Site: brandenburg
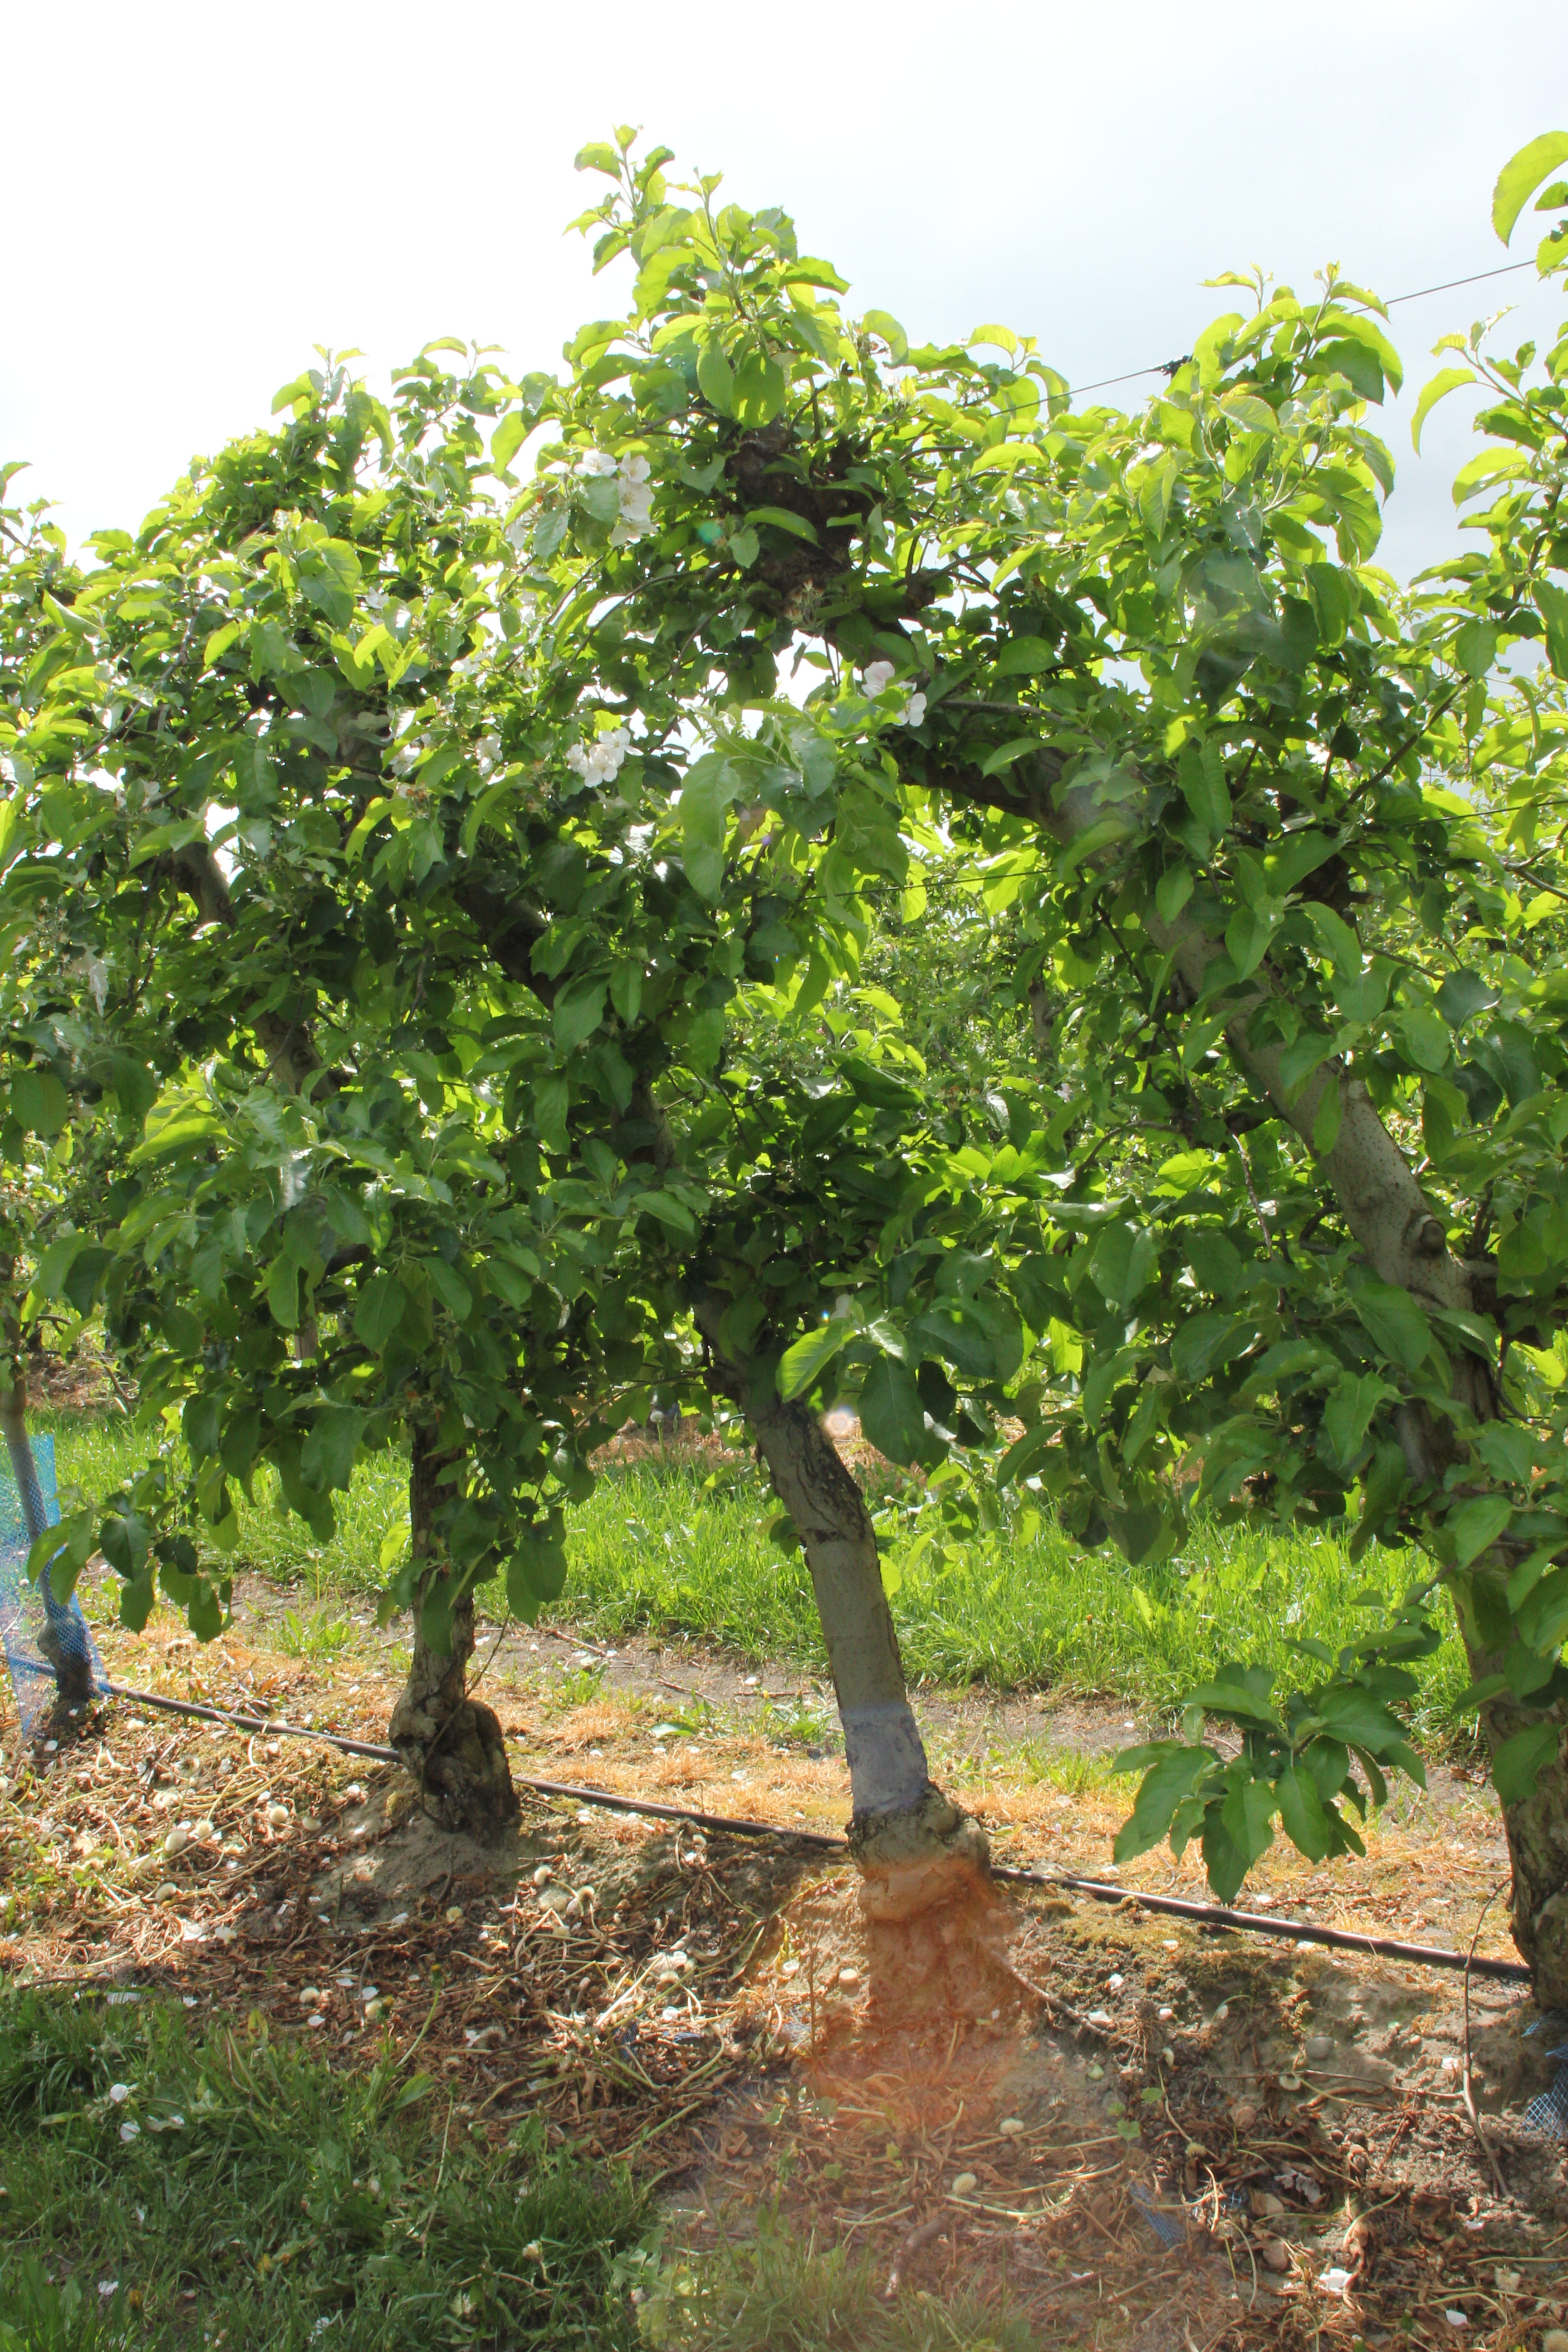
Growth stage (BBCH 67): Flowering